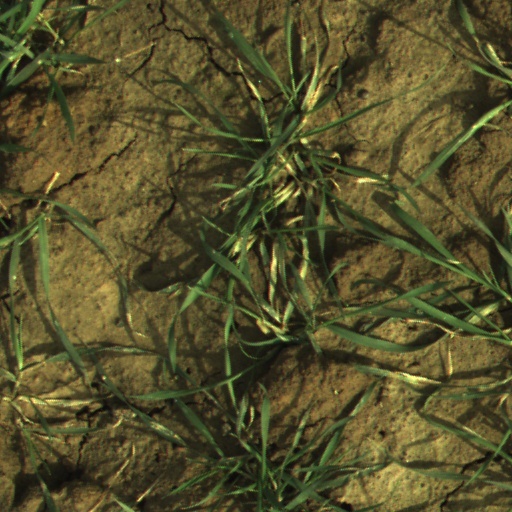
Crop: wheat